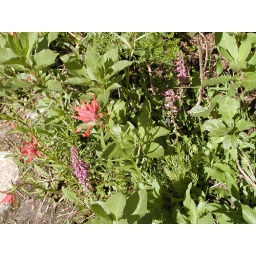
wild flowers in cascade canyon